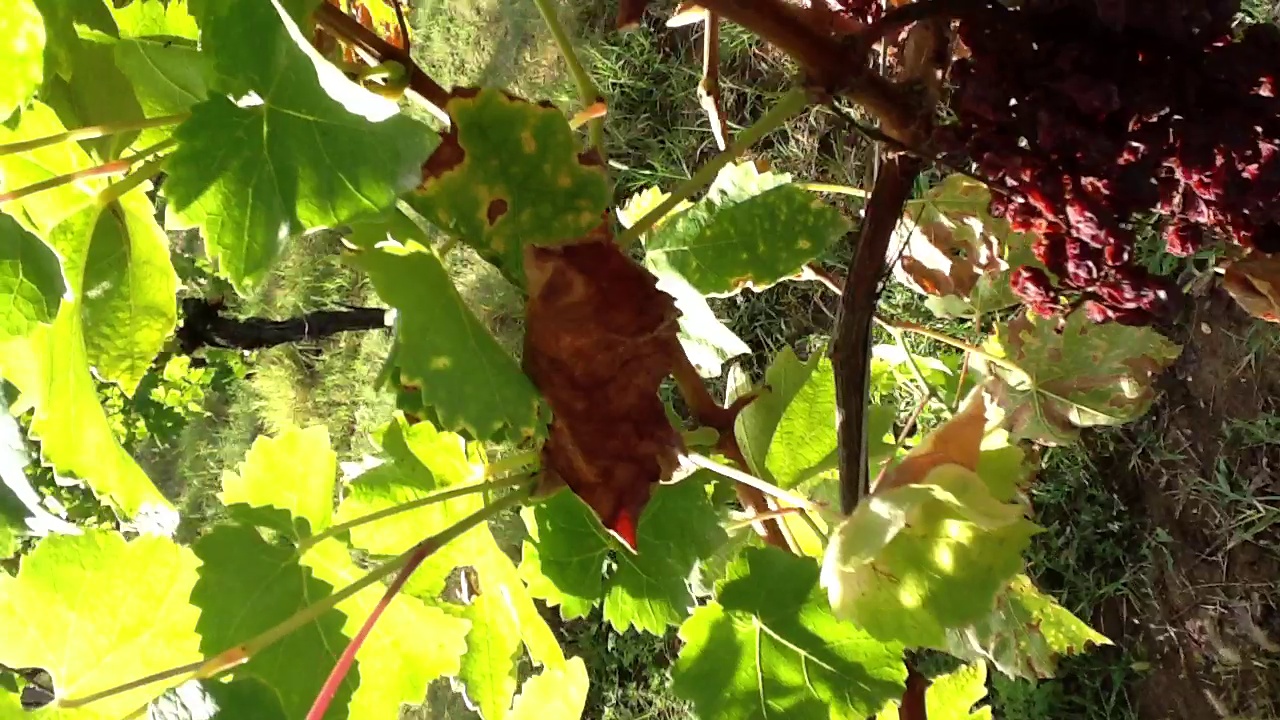
Label: esca